Tyre Necropolis

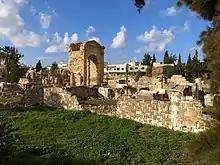
The reconstructed Triumphal Arch with the refugee camp in the back

In 64 BCE the area of "Syria" finally became a province of the late Roman Republic, which was itself about to become the Roman Empire. Tyre was allowed to keep much of its independence as a "civitas foederata".